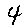
Label: 4